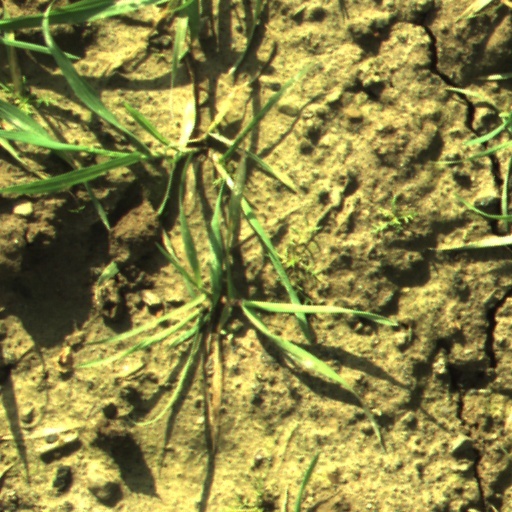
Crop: wheat